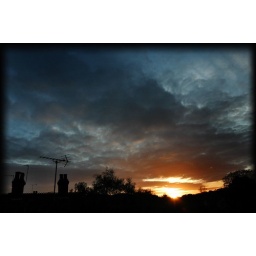
Looking West from the roof of my house in Ascot, Berkshire